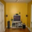
Label: television